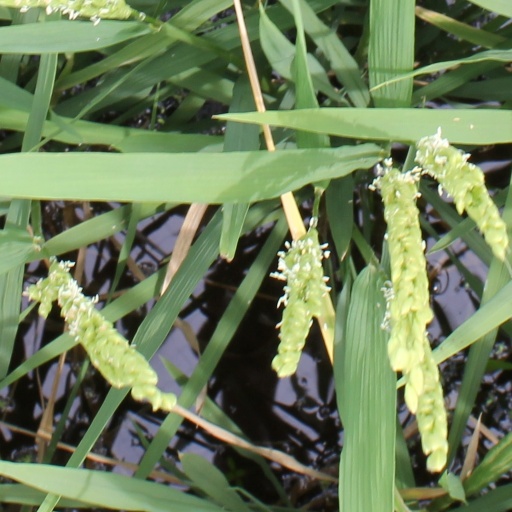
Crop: rice